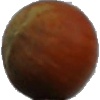
Label: Nut Forest 1